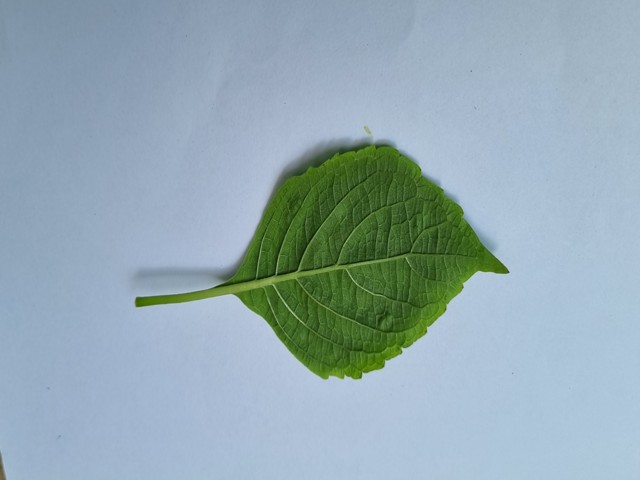
Plant: ramtulsi